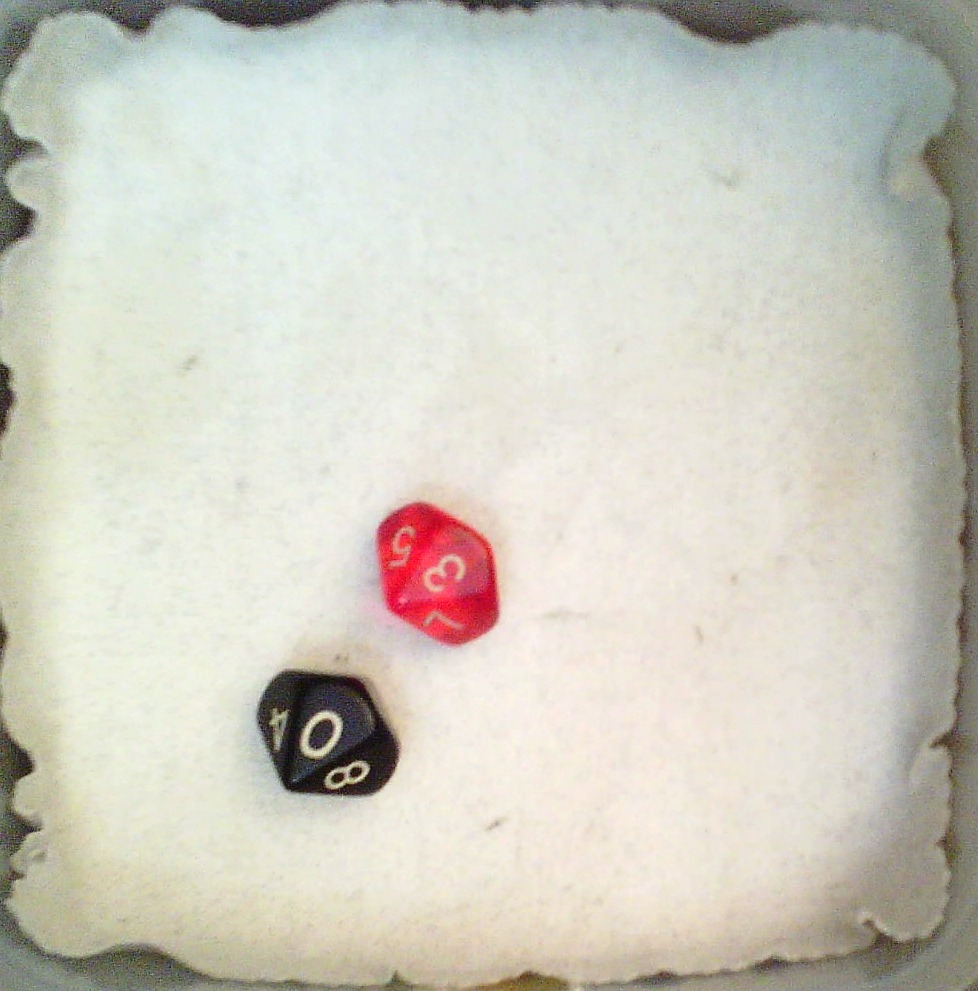
Dice in frame:
type: d10
value: 3
type: d10
value: 0
Label source: human
Face values trusted: yes